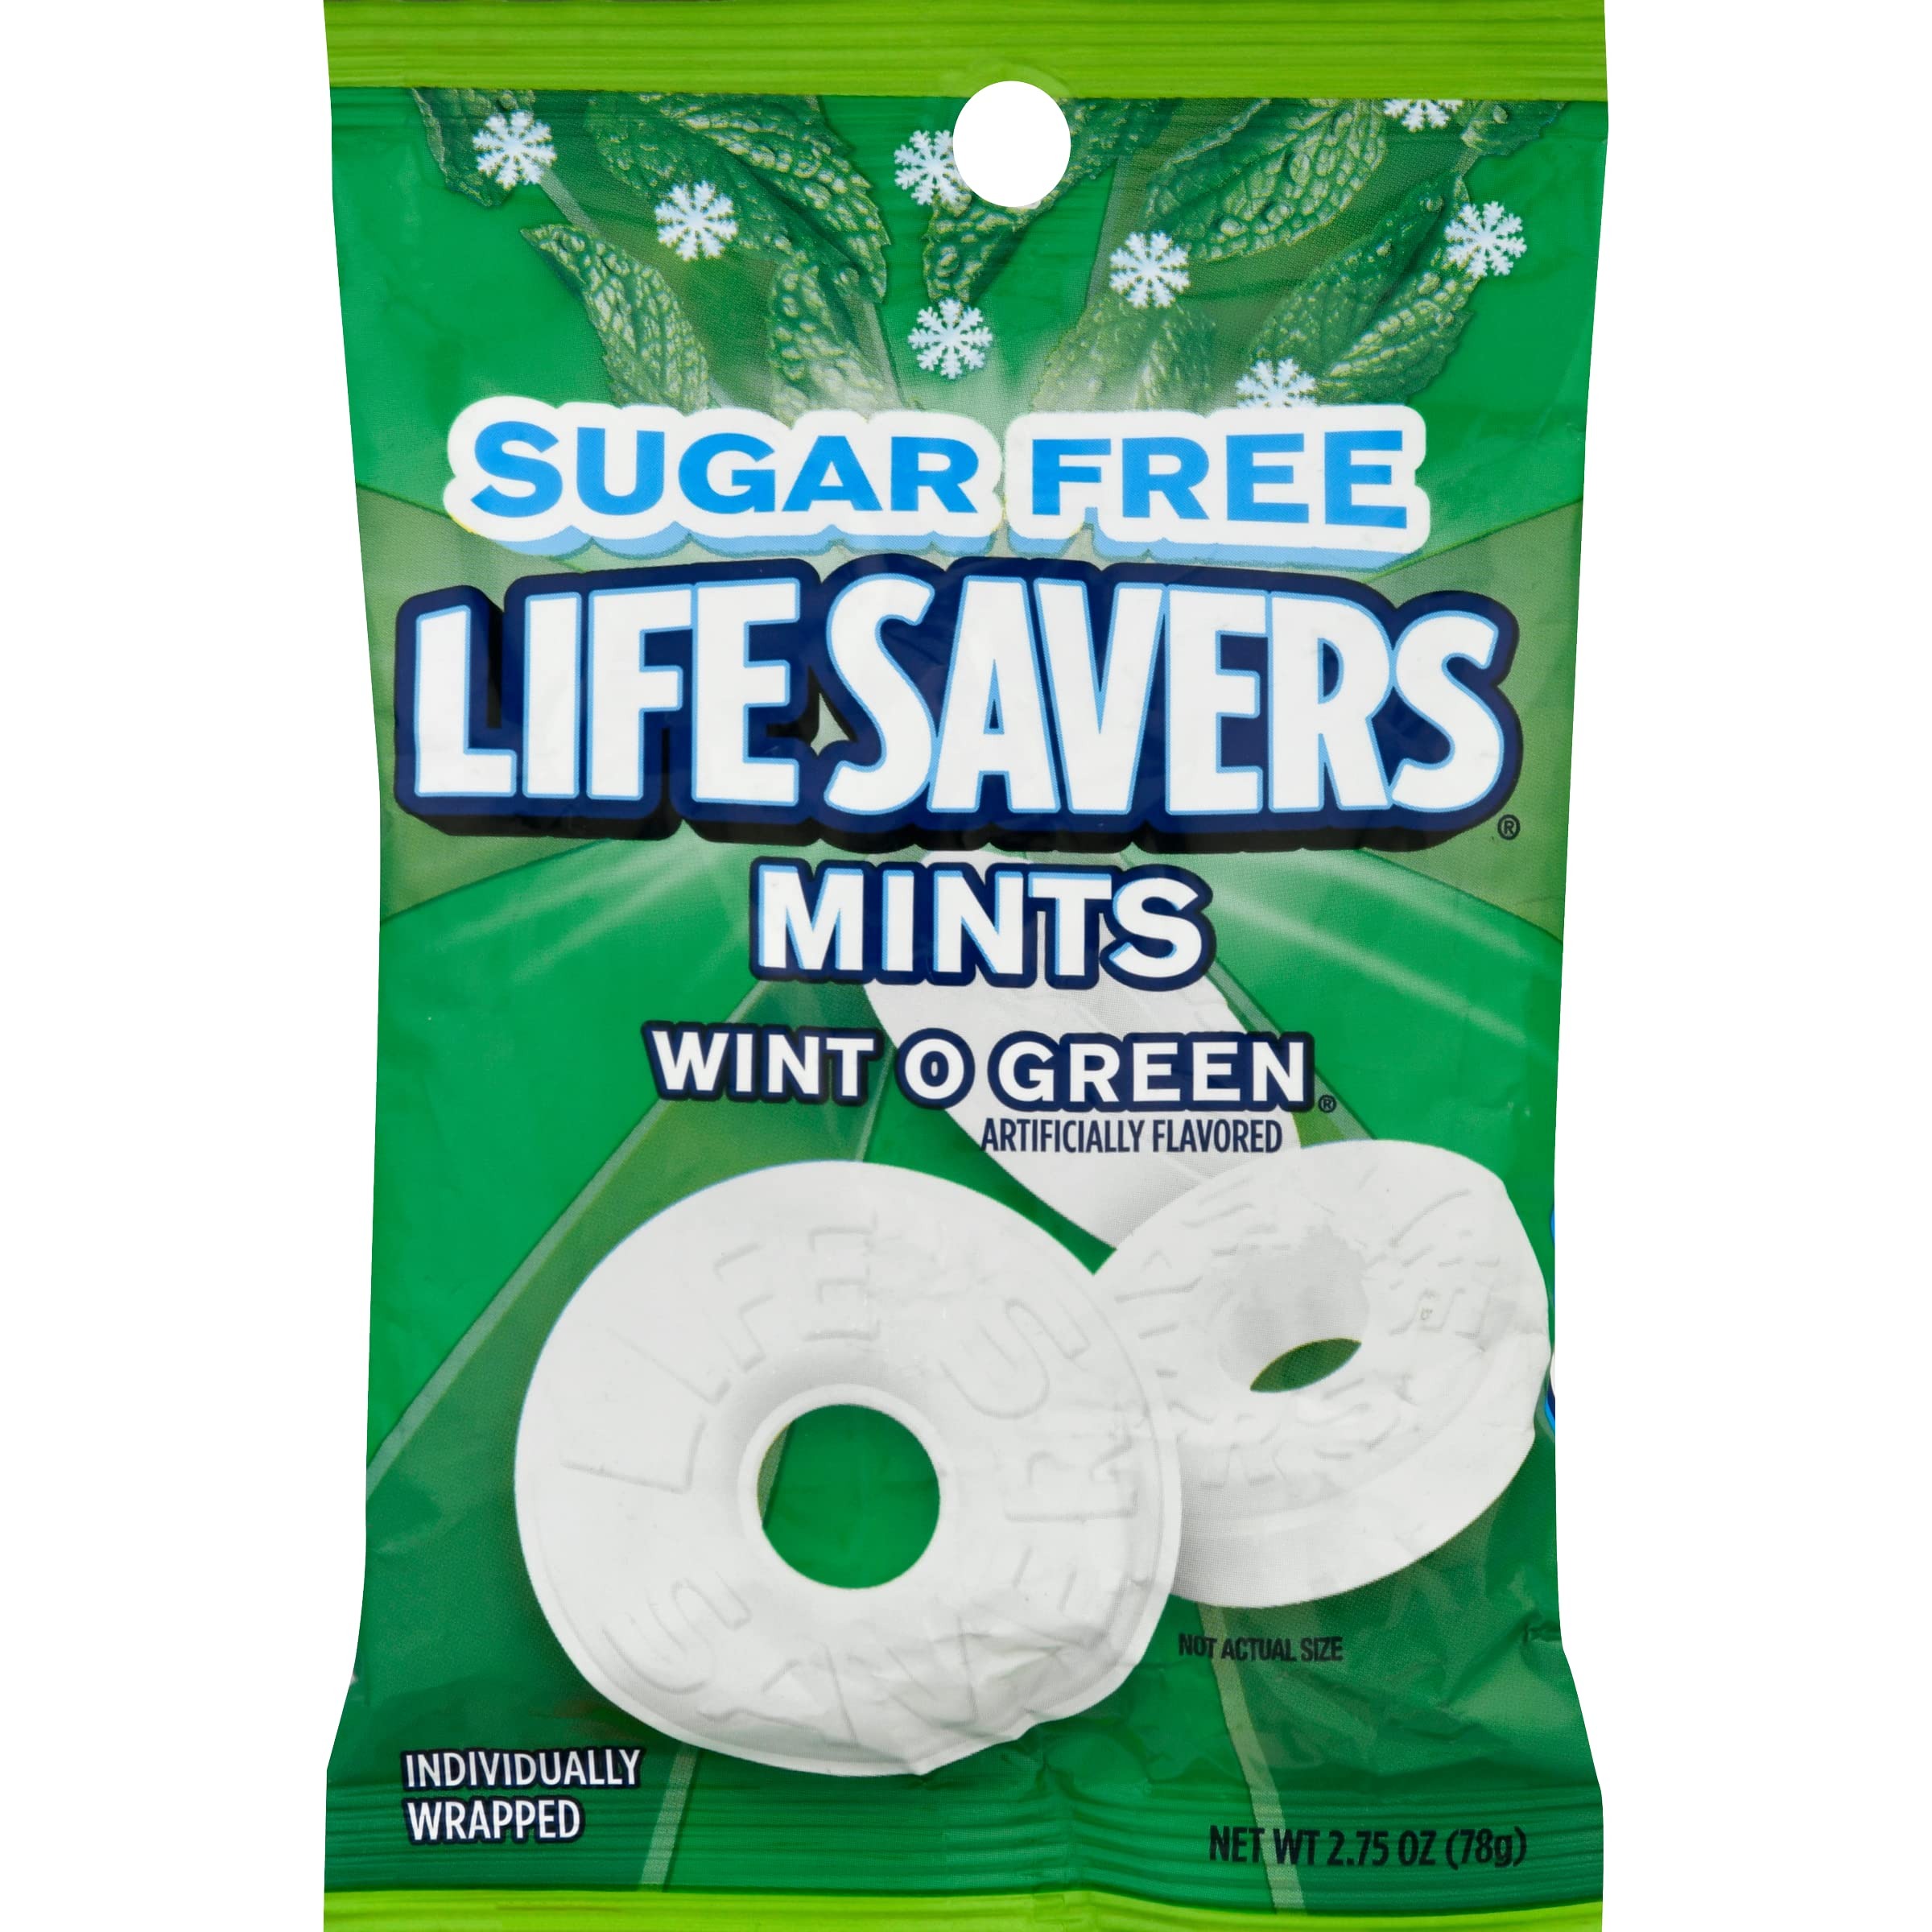
Item Name: LifeSavers Wint-O-Green Hard Candy, No Sugar (Pack of 2)
Value: 5.5
Unit: Ounce

Price: 10.88